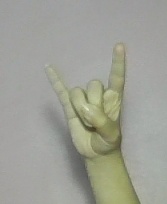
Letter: la